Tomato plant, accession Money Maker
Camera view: tilt-top (135 deg); turntable rotation: 330 degrees
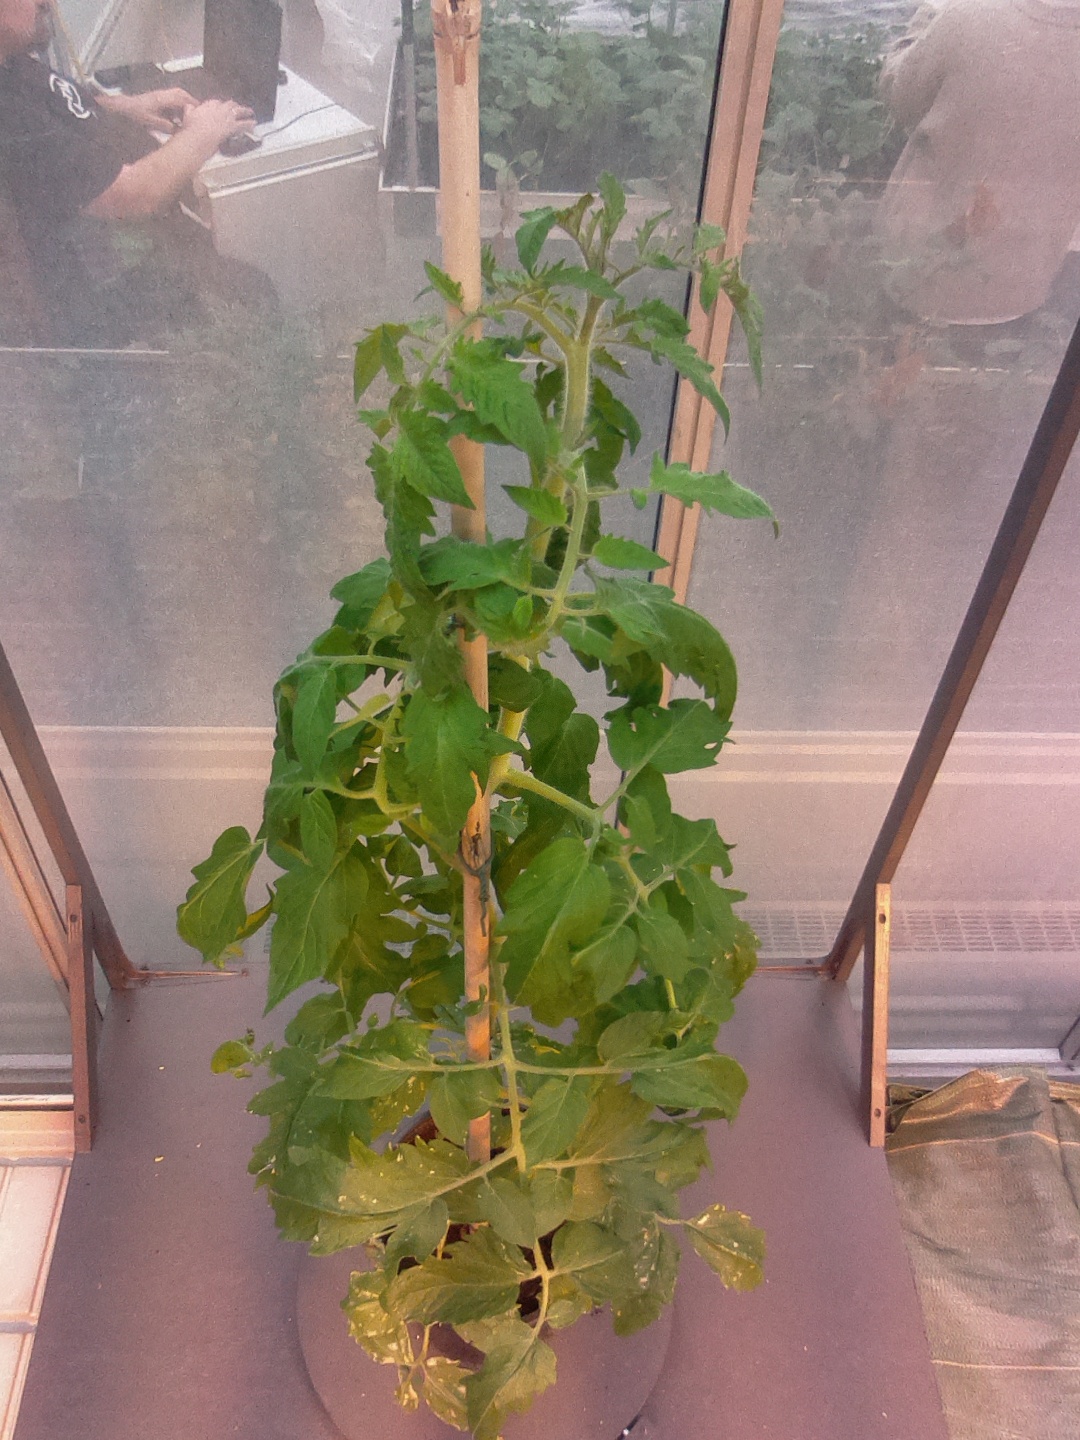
BBCH growth stage 59: 9 or more inflorescences visible